Anagarika Dharmapala

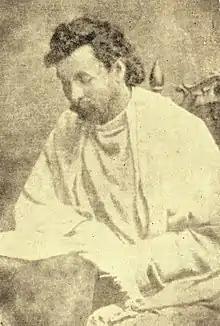
Srimath Anagarika Dharmapala at the age of 29 (1893)

Anagarika Dharmapala was born on 17 September 1864 in Colombo, Ceylon to Don Carolis Hewavitharana of Hiththetiya, Matara and Mallika Dharmagunawardhana (the daughter of Andiris Perera Dharmagunawardhana), who were among the richest merchants of Ceylon at the time. He was named Don David Hewavitharane. His younger brothers were Dr Charles Alwis Hewavitharana and Edmund Hewavitarne. He attended Christian College, Kotte; St Benedict's College, Kotahena; S. Thomas' College, Mutwal and the Colombo Academy (Royal College).